Club Atlético Vélez Sarsfield

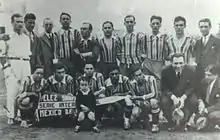
Vélez before a match played in México City during the Pan-American tour of 1930–31

Between 1930 and 1931, Vélez made a Pan-American tour playing against teams from Chile, Peru, Cuba, Mexico and the United States. The team played a total 25 games, winning 20, drawing 4, and losing 1 (against Fall River in Rhode Island); scoring 84 goals and conceding 32. The team was formed with 17 players, 10 from the club and another 7 loaned freely by other teams, a common practice during the amateur era. The club's players were: Celio Caucia, Eleuterio Forrester, Manuel de Sáa, Alfredo Sánchez, Rodolfo Devoto, Norberto Arroupe, Saúl Quiroga, Alberto Álvarez, Eduardo Spraggón and Ernesto Garbini; while the loaned players were Fernando Paternoster (Racing Club), Bernabé Ferreyra (Tigre), Francisco Varallo (Gimnasia y Esgrima La Plata), Carlos Volante (Platense), Gerónimo Díaz and Agustín Peruch (both from Newell's Old Boys) and Alberto Chividini (Central Norte de Tucumán). Varallo (who had played the inaugural World Cup previously that year) and Ferreyra (who was later sold by Tigre to River Plate) were the top scorers, scoring 16 and 38 goals respectively.